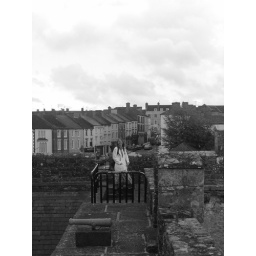
Crisi on Cahir castle wall with village in background